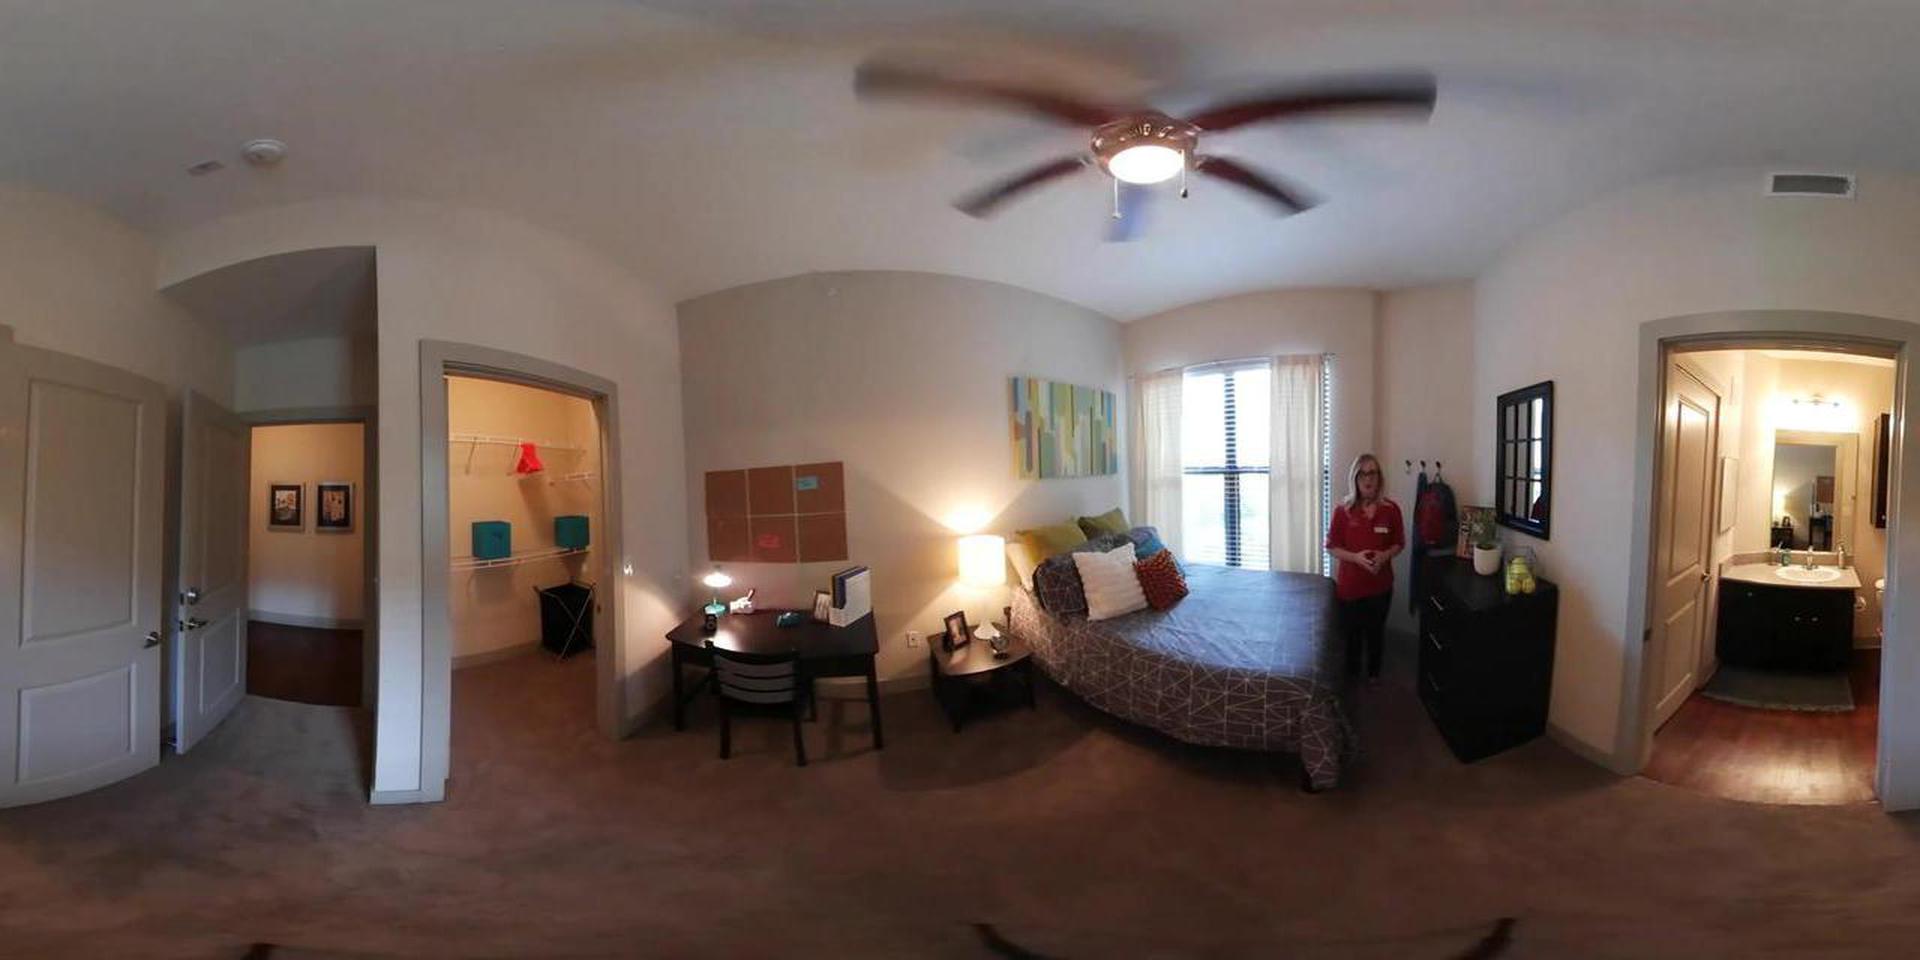
Referred object: the person in a red shirt standing by the dresser

Referred object: turn slightly right to find the bed

Referred object: the nightstand opposite the desk